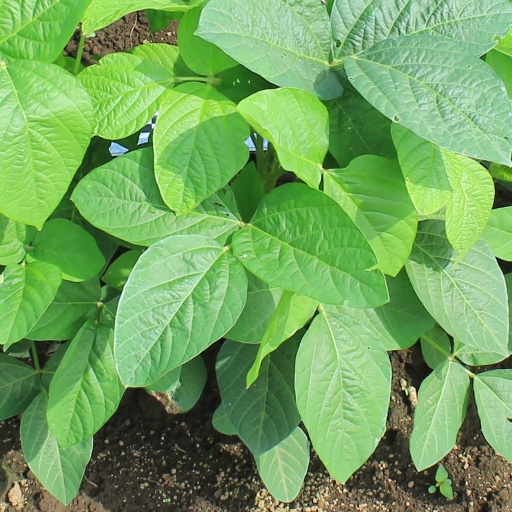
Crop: soybean